Indo-Parthian kingdom

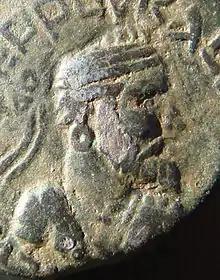
Portrait on Gondophares on one of his coins.

The Indo-Parthians managed to retain control of Turan and Sakastan, which they ruled until the fall of the Parthian Empire at the hands of the Sasanian Empire circa 230 CE. Pahares I (160-230 AD) was a ruler of Turan following the partition of the remains of the Indo-Parthian kingdom. The kingdom of Sakastan was ruled by a second king with the name Sanabares II (160-175 AD). The Kingdoms of Turan and Sakastan ended when they submitted to the Sasanian ruler Ardeshir I circa 230 CE. These events were recorded by Al-Tabari, describing the arrival of envoys to Ardeshir at Gor: